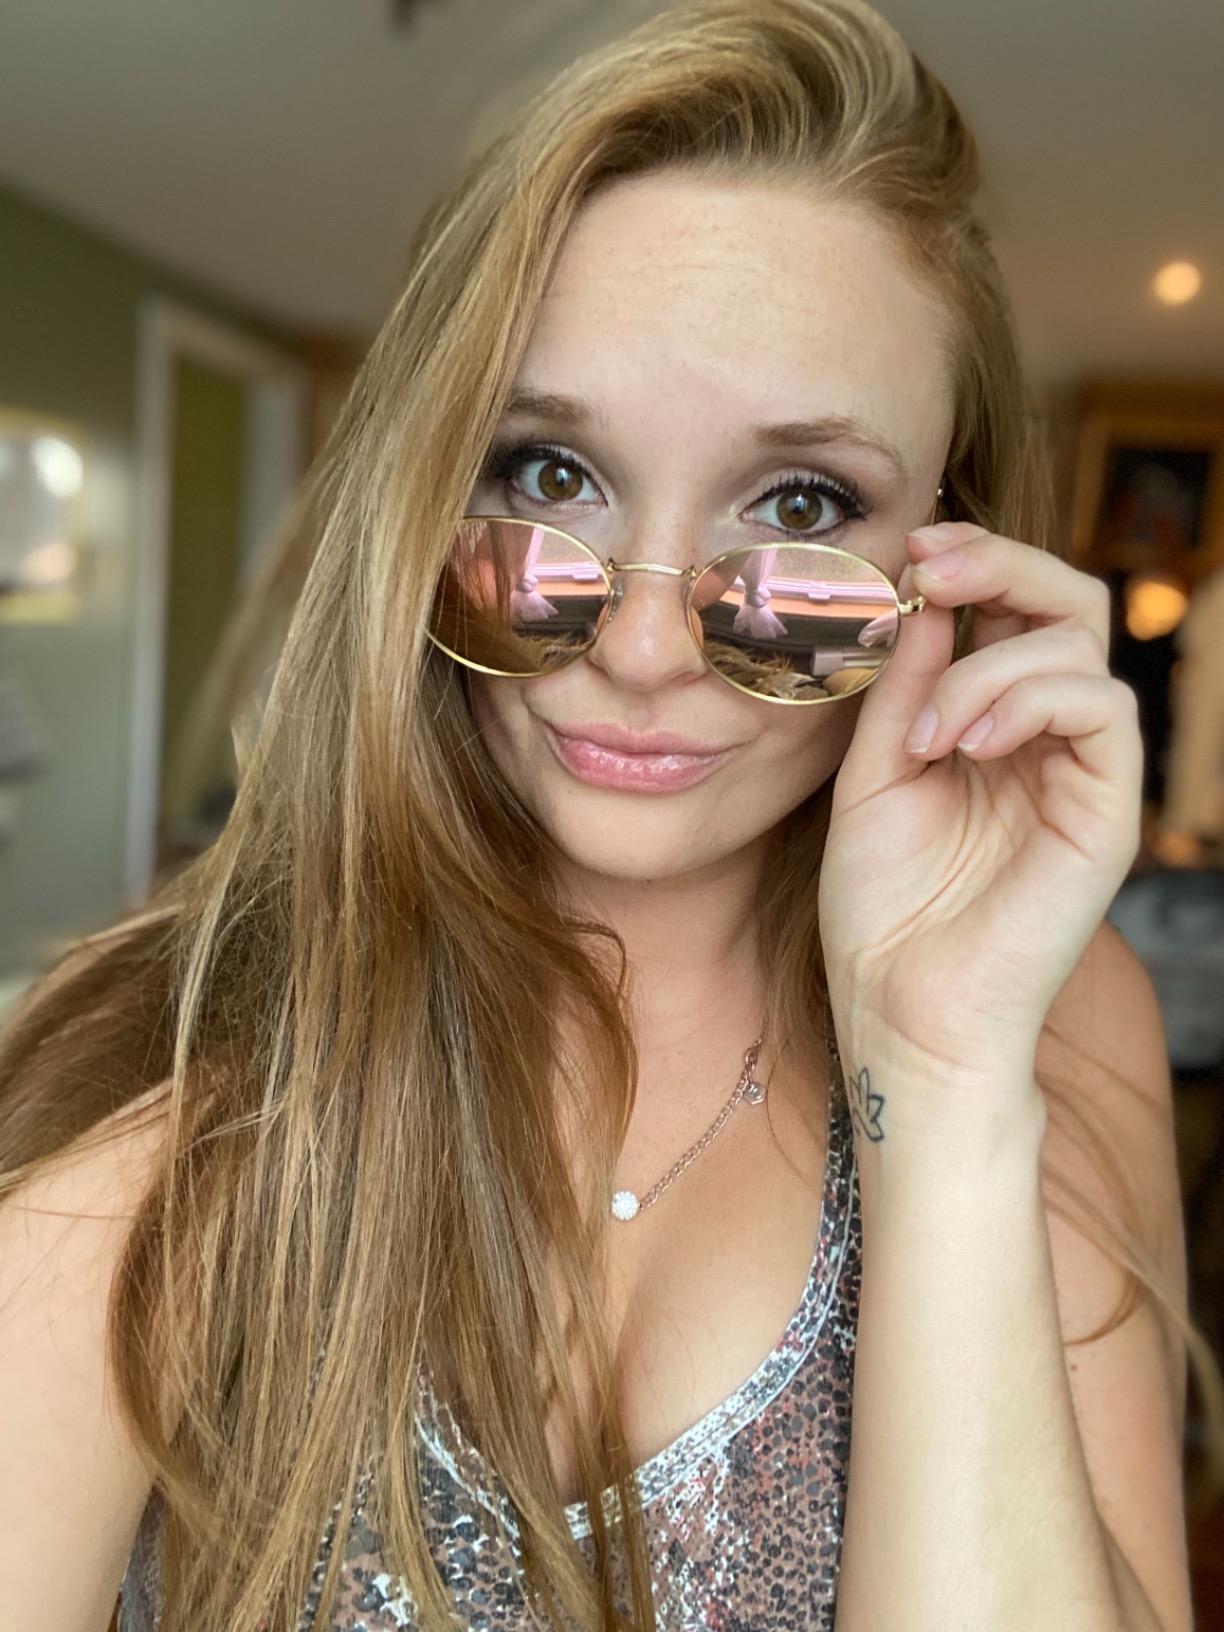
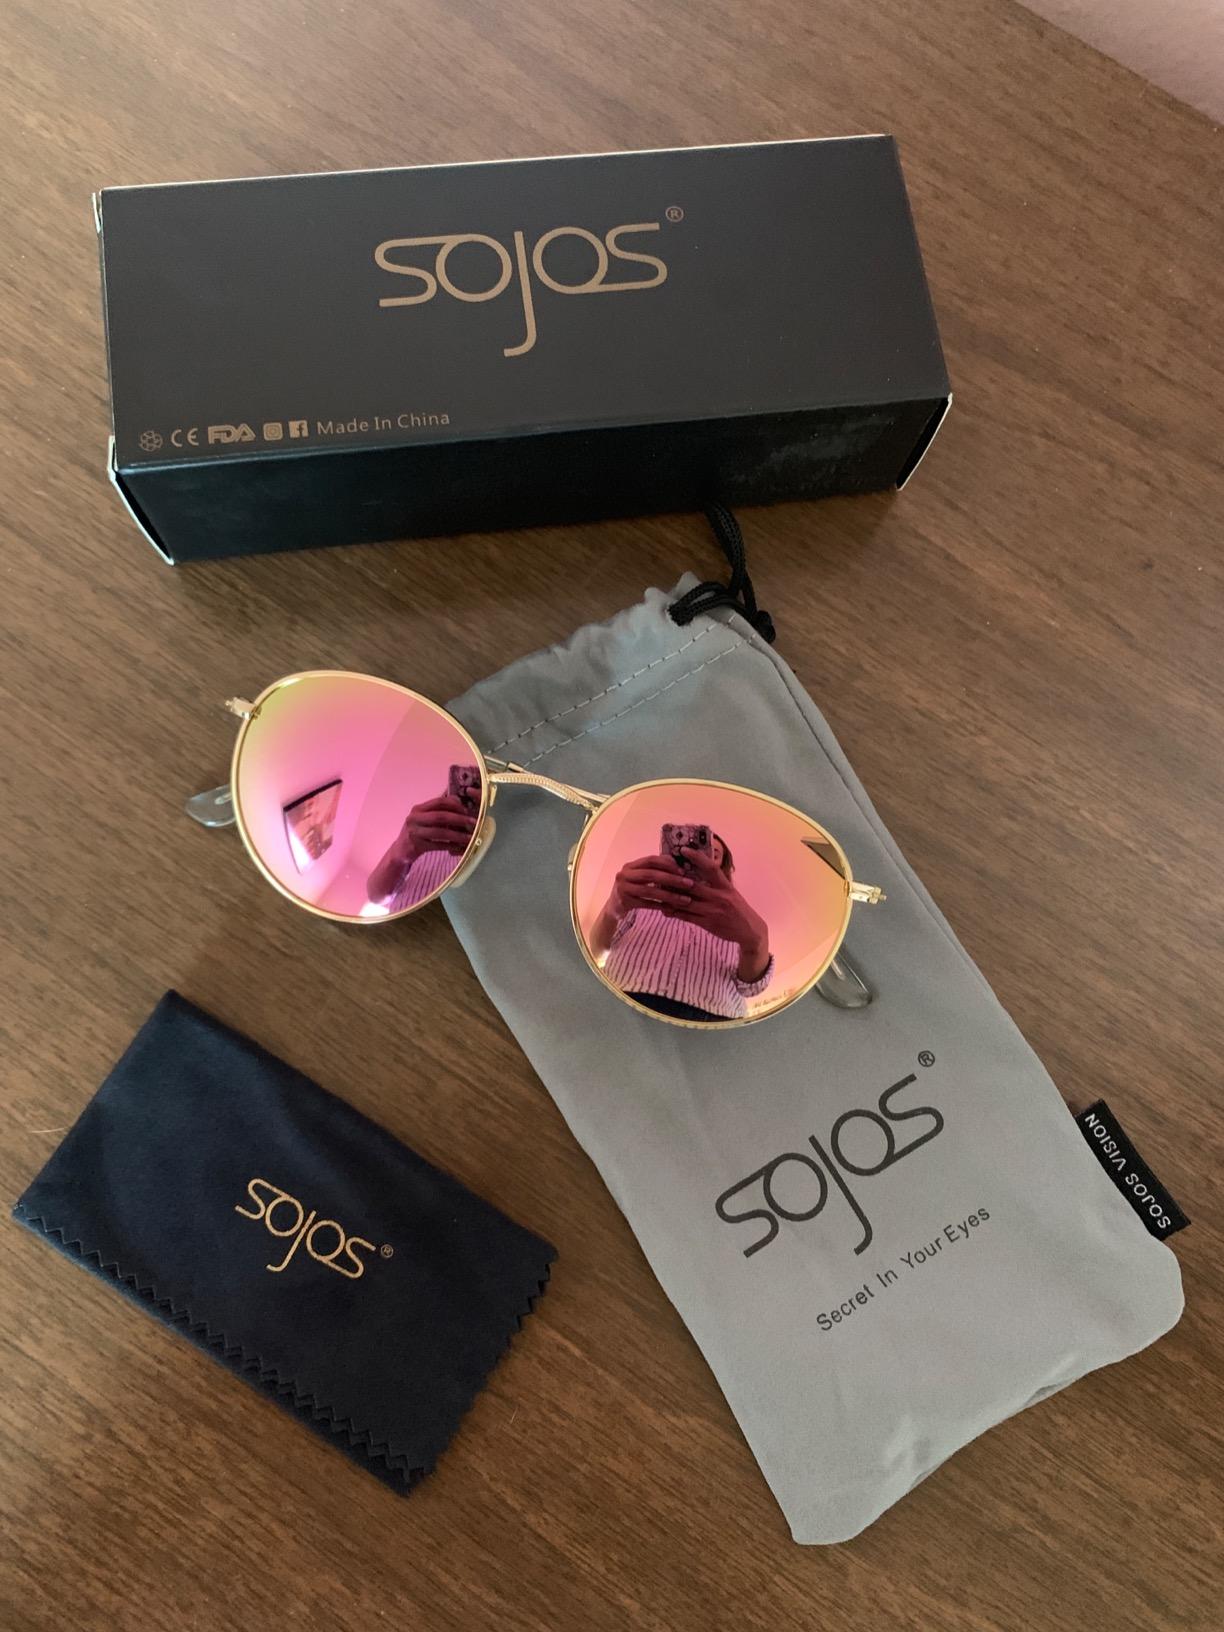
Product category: accessories_sunglasses
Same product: yes